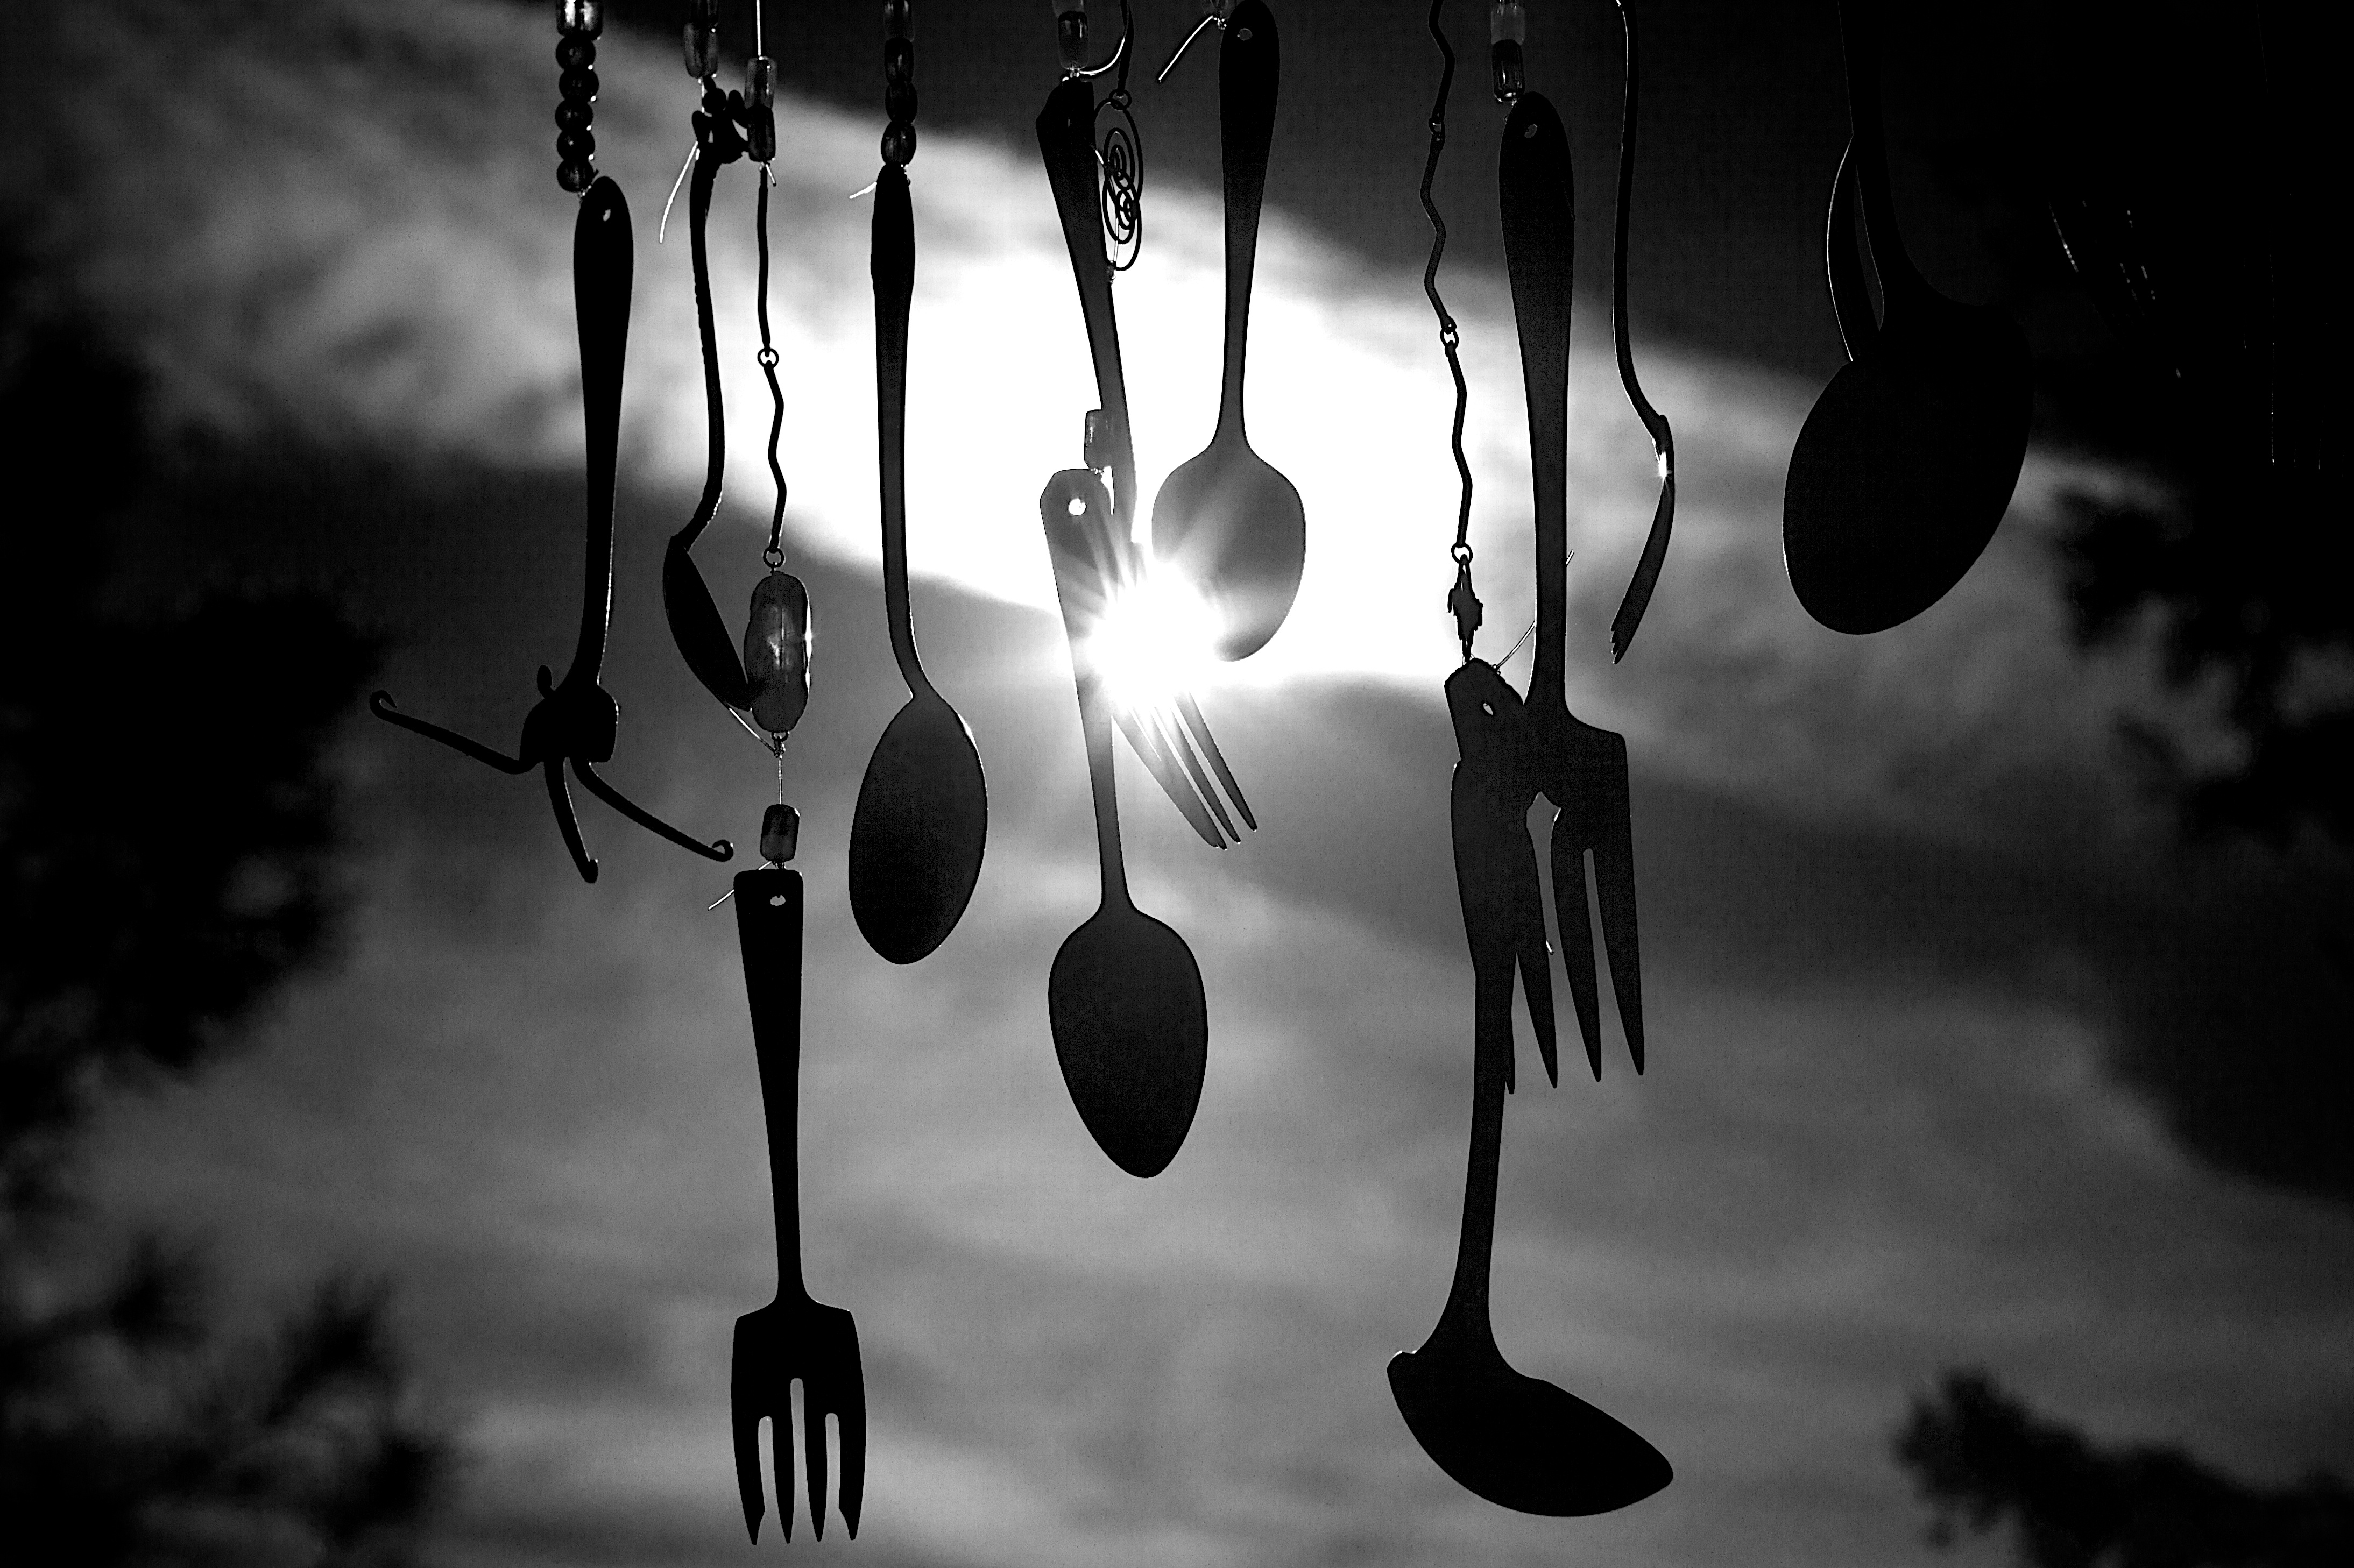
silhouette, light, black and white, white, photography, reflection, shadow, darkness, street light, black, monochrome, lighting, light fixture, shape, monochrome photography